Caspian Sea Monster

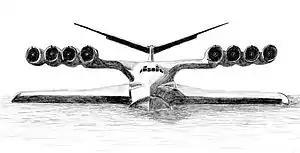
Artist's illustration of the KM

The KM (Korabl Maket) (Russian: Корабль-Макет, literally "Ship-maquette" or "Model-Ship"), known colloquially as the Caspian Sea Monster, was an experimental ground effect vehicle developed in the Soviet Union in the 1960s by the Central Hydrofoil Design Bureau. The KM began operation in 1966, and was continuously tested by the Soviet Navy until 1980 when it crashed into the Caspian Sea.